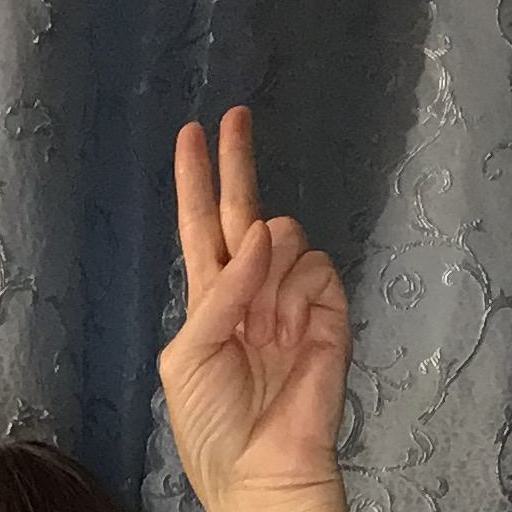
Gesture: two_up